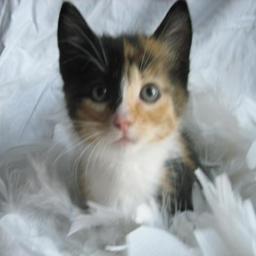
Animal: cats